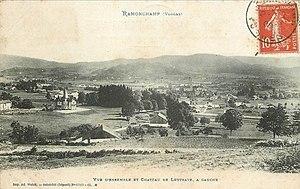
Panorama du village vers 1908
Ramonchamp est une commune française de moyenne montagne située dans le département des Vosges en région Grand Est. Elle est située dans la Vallée de la Haute Moselle.